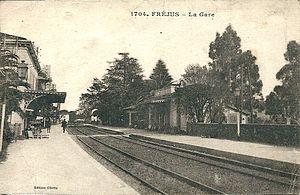
Fréjus (Var) - La gare - début du XXe siècle
La gare de Fréjus est une gare ferroviaire française de la Ligne de Marseille-Saint-Charles à Vintimille, située à proximité du centre-ville de Fréjus, dans le département du Var, en région Provence-Alpes-Côte d'Azur.